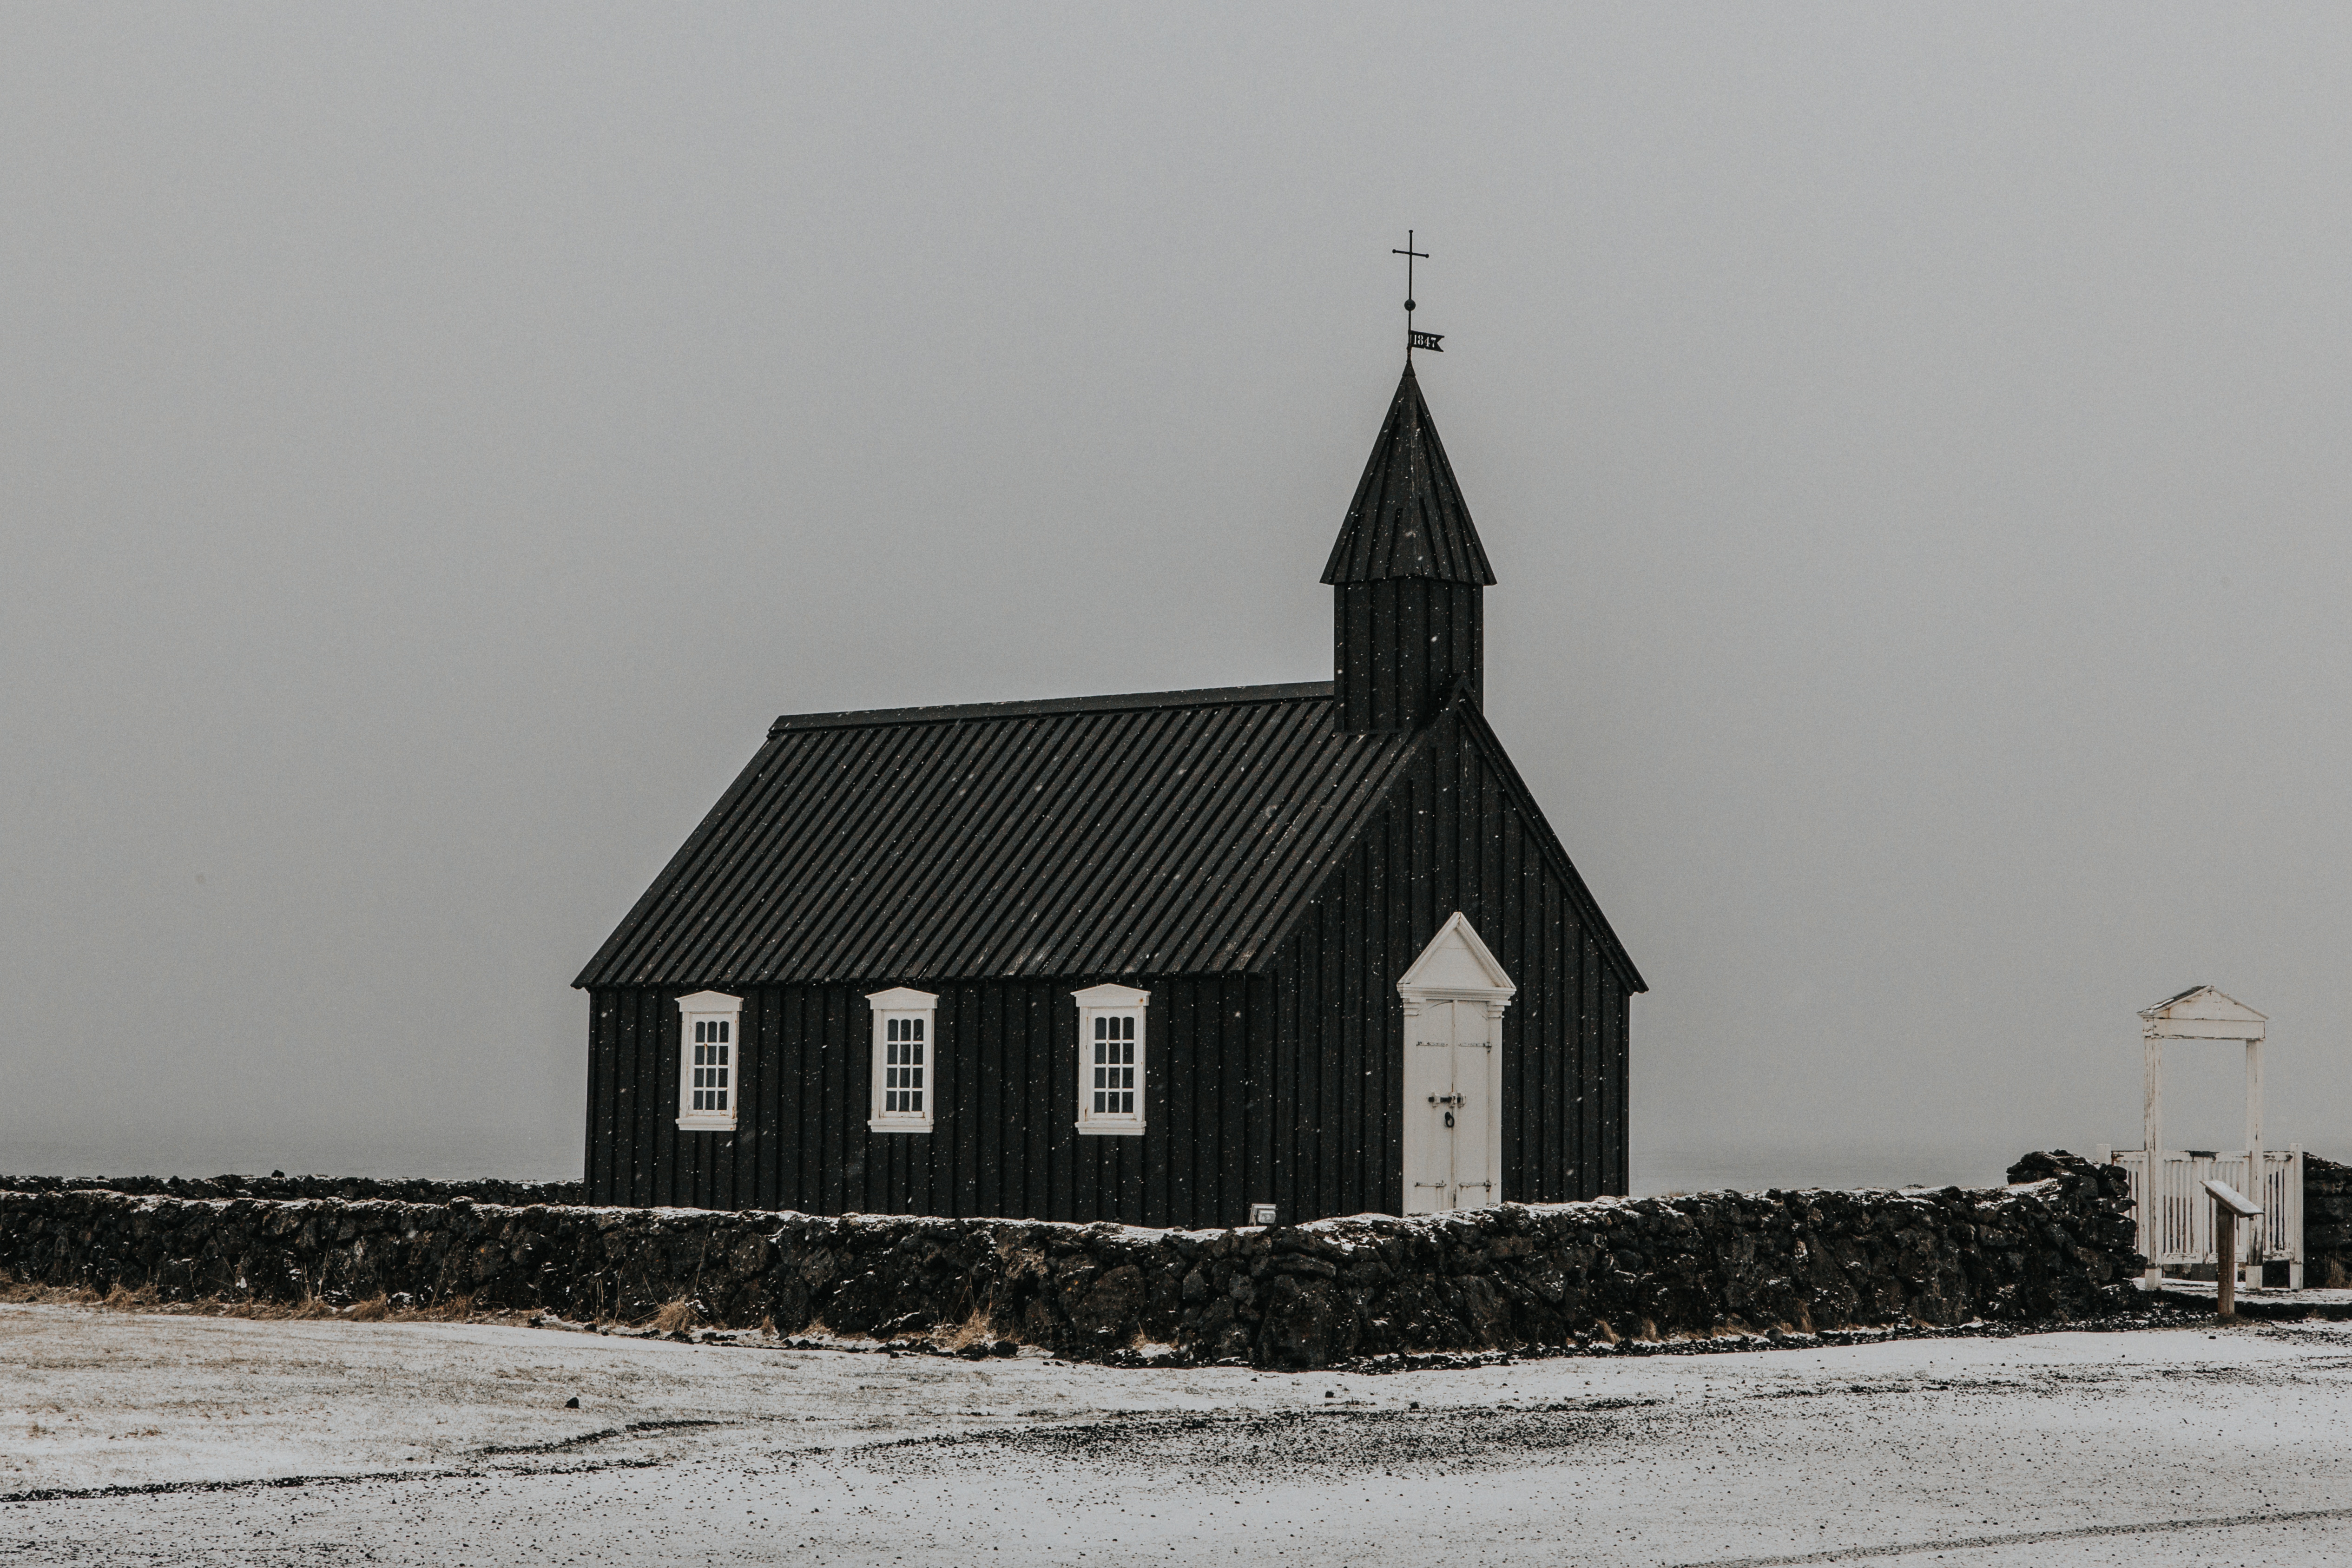
snow, winter, house, building, tower, weather, church, chapel, place of worship, steeple, atmospheric phenomenon